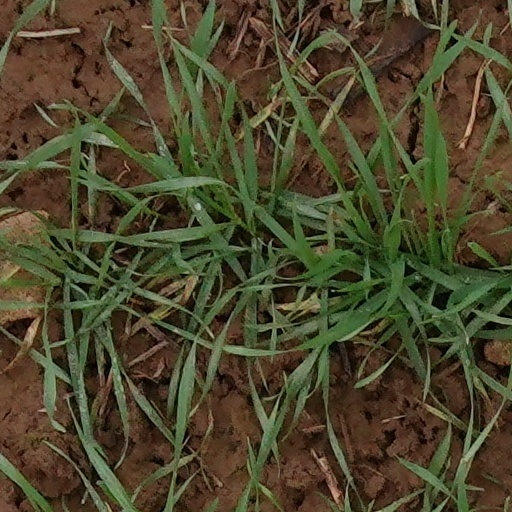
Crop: wheat